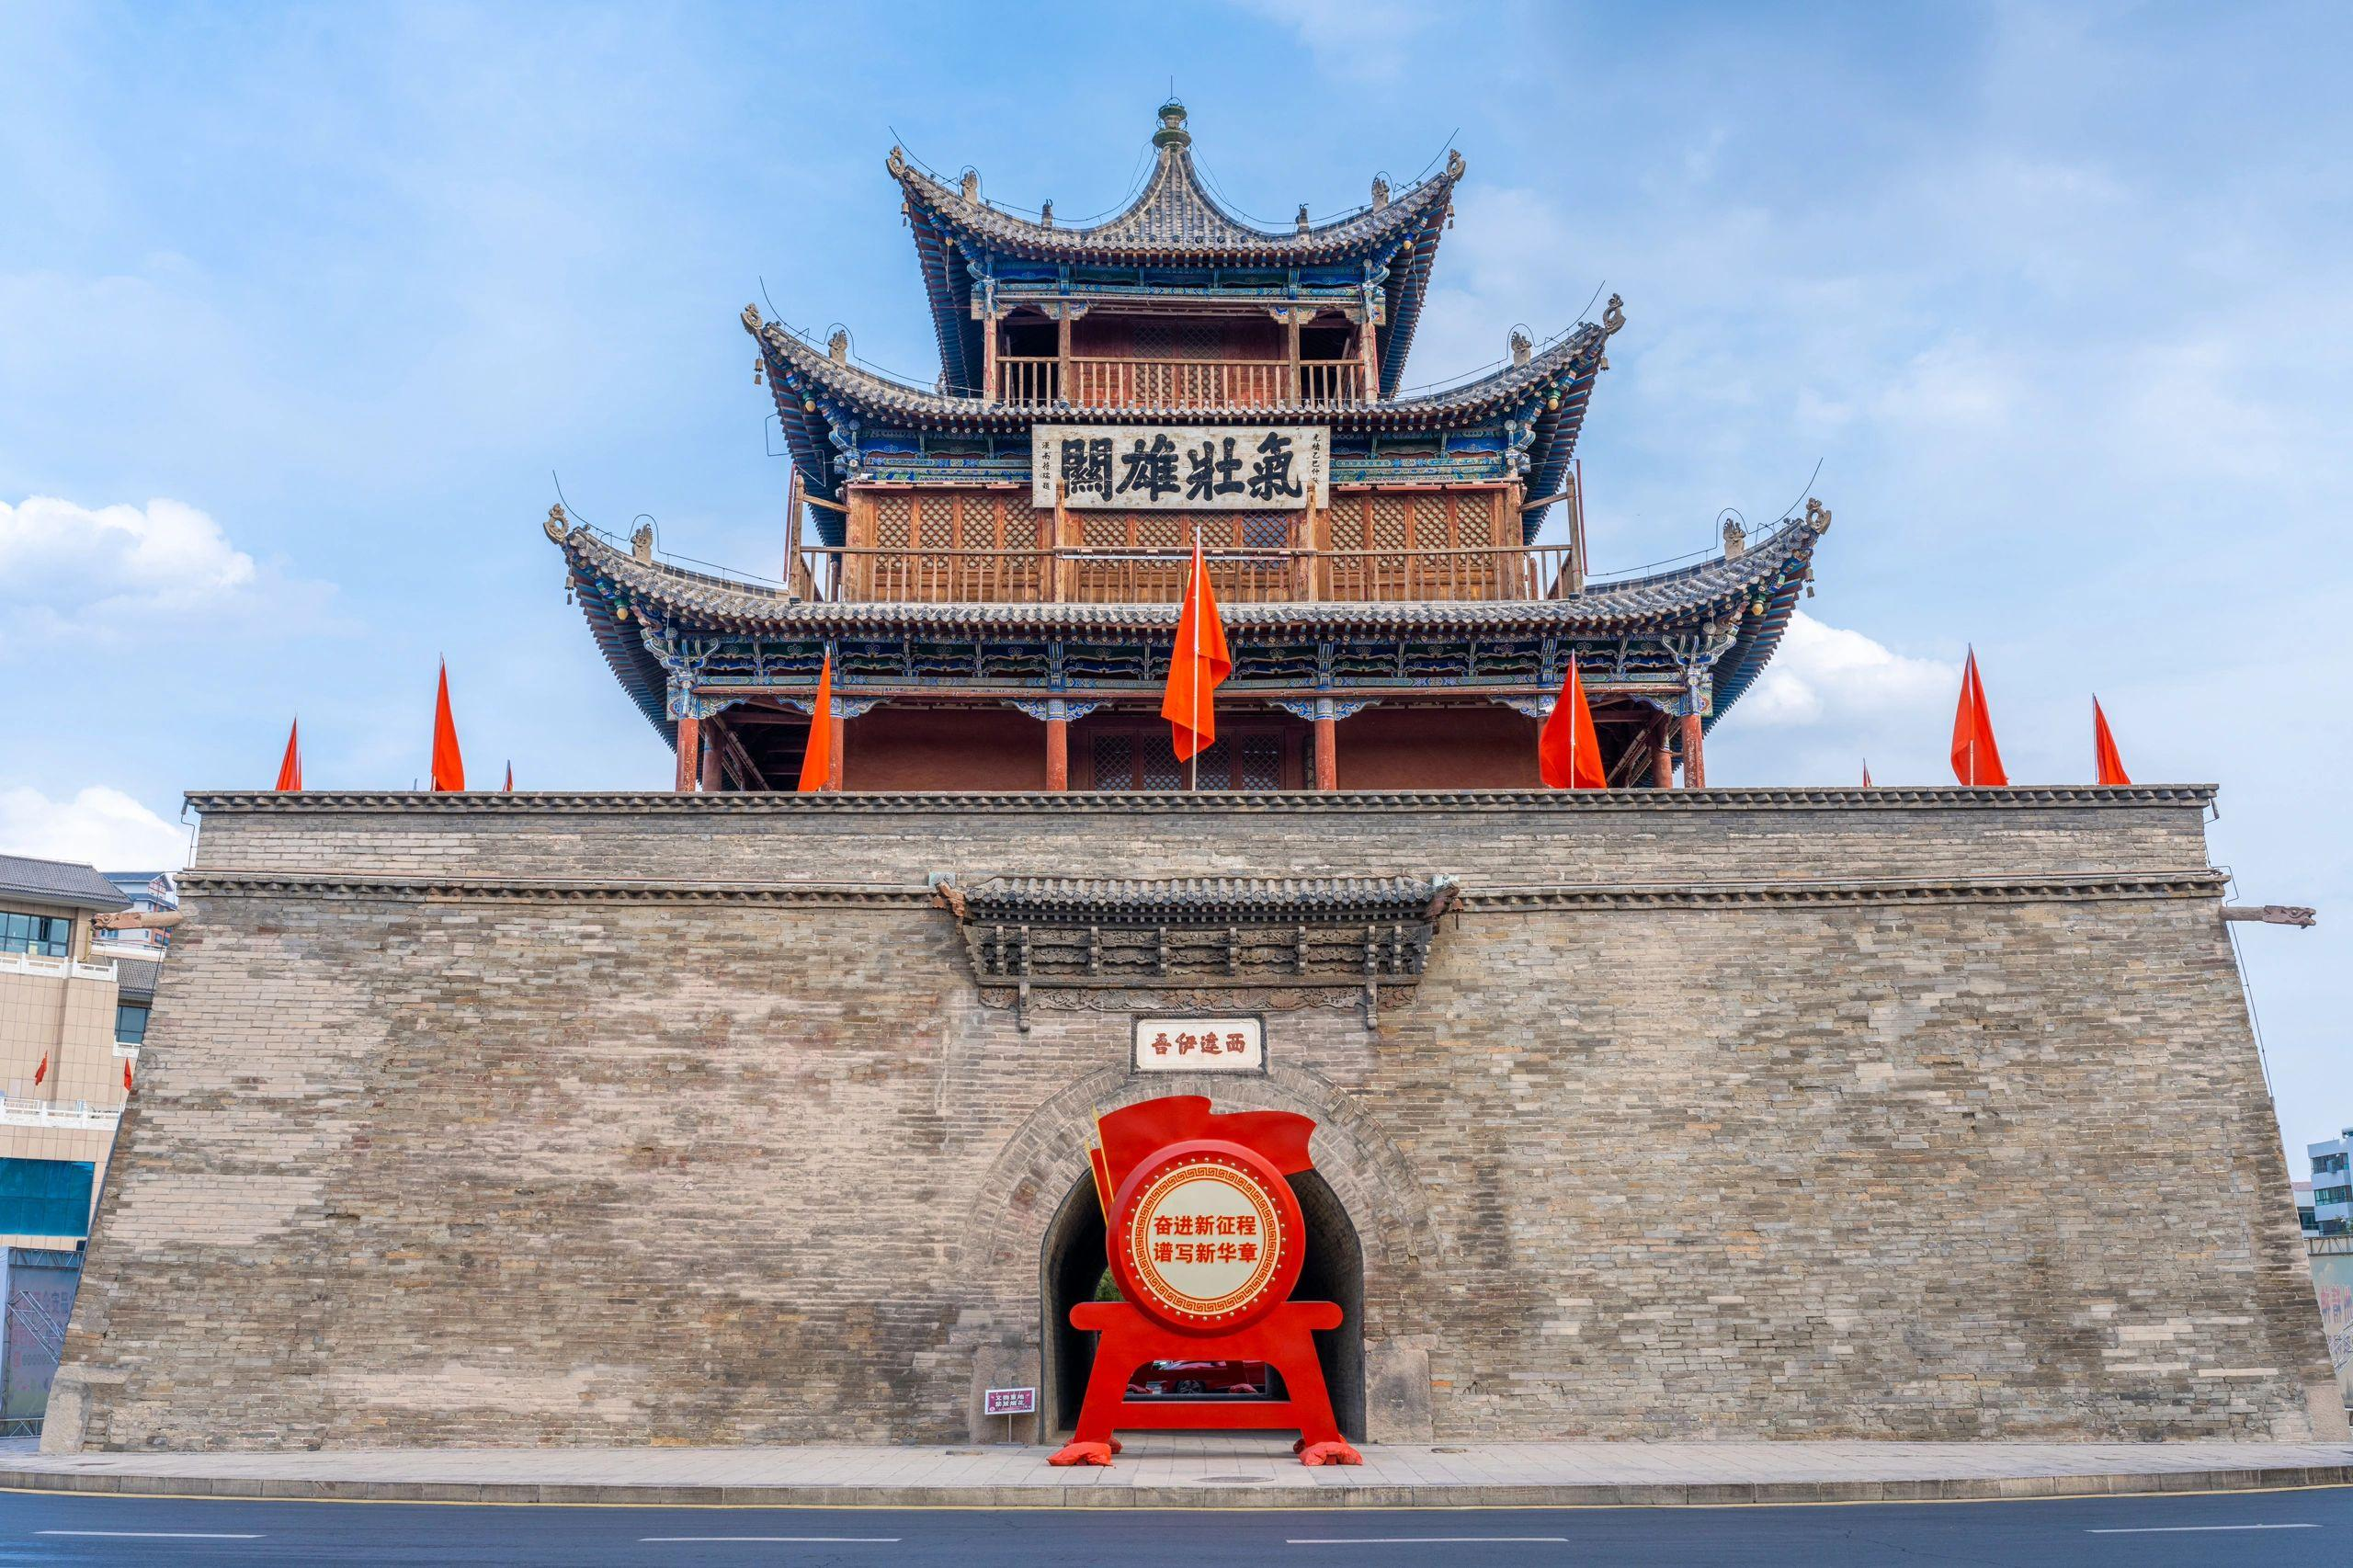
地标名称：钟鼓楼
所在城市：酒泉市·肃州区